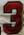
Number: 3